Sexual orientation and gender identity in the Australian military

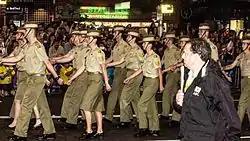
Members of the Australian Army marching in the 2013 Sydney Gay and Lesbian Mardi Gras

Sexual orientation and gender identity in the Australian military are not considered disqualifying matters in the 21st century, with the Australian Defence Force (ADF) allowing LGBT people to serve openly and access the same entitlements as other personnel. The ban on gay and lesbian personnel was lifted by the Keating government in 1992, with a 2000 study finding no discernible negative impacts on troop morale. In 2009, the First Rudd government introduced equal entitlements to military retirement pensions and superannuation for the domestic partners of LGBTI personnel. Since 2010, transgender personnel may serve openly and may undergo gender transition with ADF support while continuing their military service. LGBTI personnel are also supported by the charity DEFGLIS, the Defence Force Lesbian Gay Bisexual Transgender and Intersex Information Service.